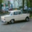
Label: automobile